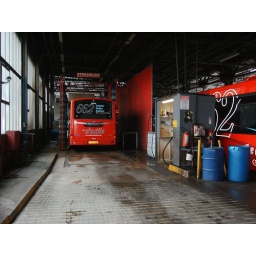
Transdev Keighley bus wash 2 shuttle buses in view